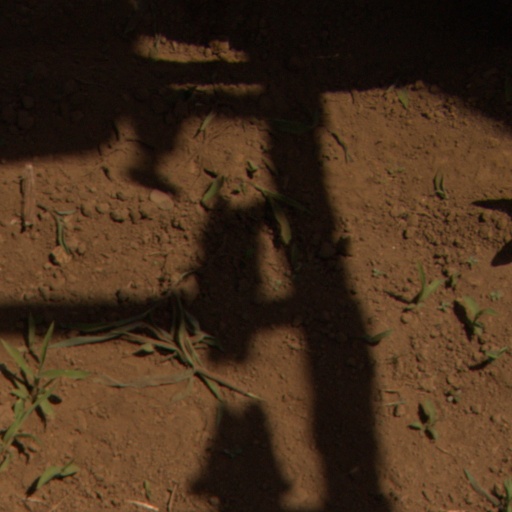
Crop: Jerusalem artichoke